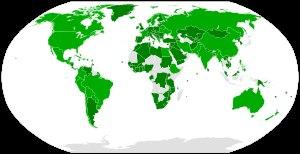
La Convention pour la prévention et la répression du crime de génocide est un traité de droit international approuvé à l'unanimité le 9 décembre 1948 par l'Assemblée générale des Nations unies. Elle est entrée en vigueur le 12 janvier 1951. Au décembre 2019, 152 pays l'ont ratifiée ou y ont adhéré. Son inspirateur et principal rédacteur est Raphael Lemkin, un juriste américain d'origine juive polonaise, qui a créé le néologisme « génocide » dans les dernières années de la Deuxième Guerre mondiale.